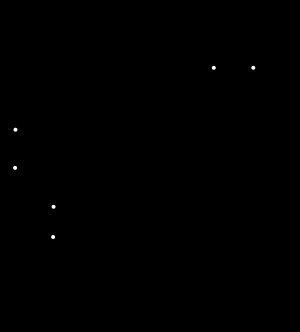
Gilbert-celle / Funktion
Grundlæggende Gilbert-celle kredsløb med MOSFETs.
Indenfor elektronik er en Gilbert-celle en blander først beskrevet af Barrie Gilbert i 1968. Kredsløbets output-strøm er en præcis multiplikation af de basis strømme af begge input.